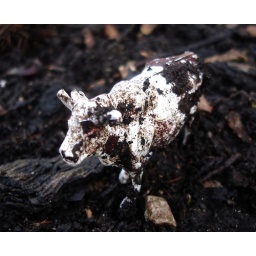
The dirty cow was found in the woods, no doubt someone lost whilst out on a walk.